University of Leeds accommodation

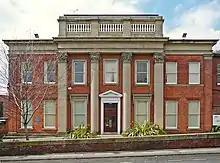
Fairbairn House, formerly Albert Mansbridge Hall

St Mark's Residences in St Marks Street, LS2 9EL is only available to postgraduate students. It has 529 en-suite bedrooms including 462 premium rooms with a larger footprint. Each flat has a washing machine, dryer and a flat screen TV.